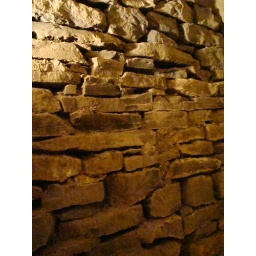
A stone wall in the cave at Howe Caverns.Taken on a trip to Howe Caverns, August 12-13, 2008.